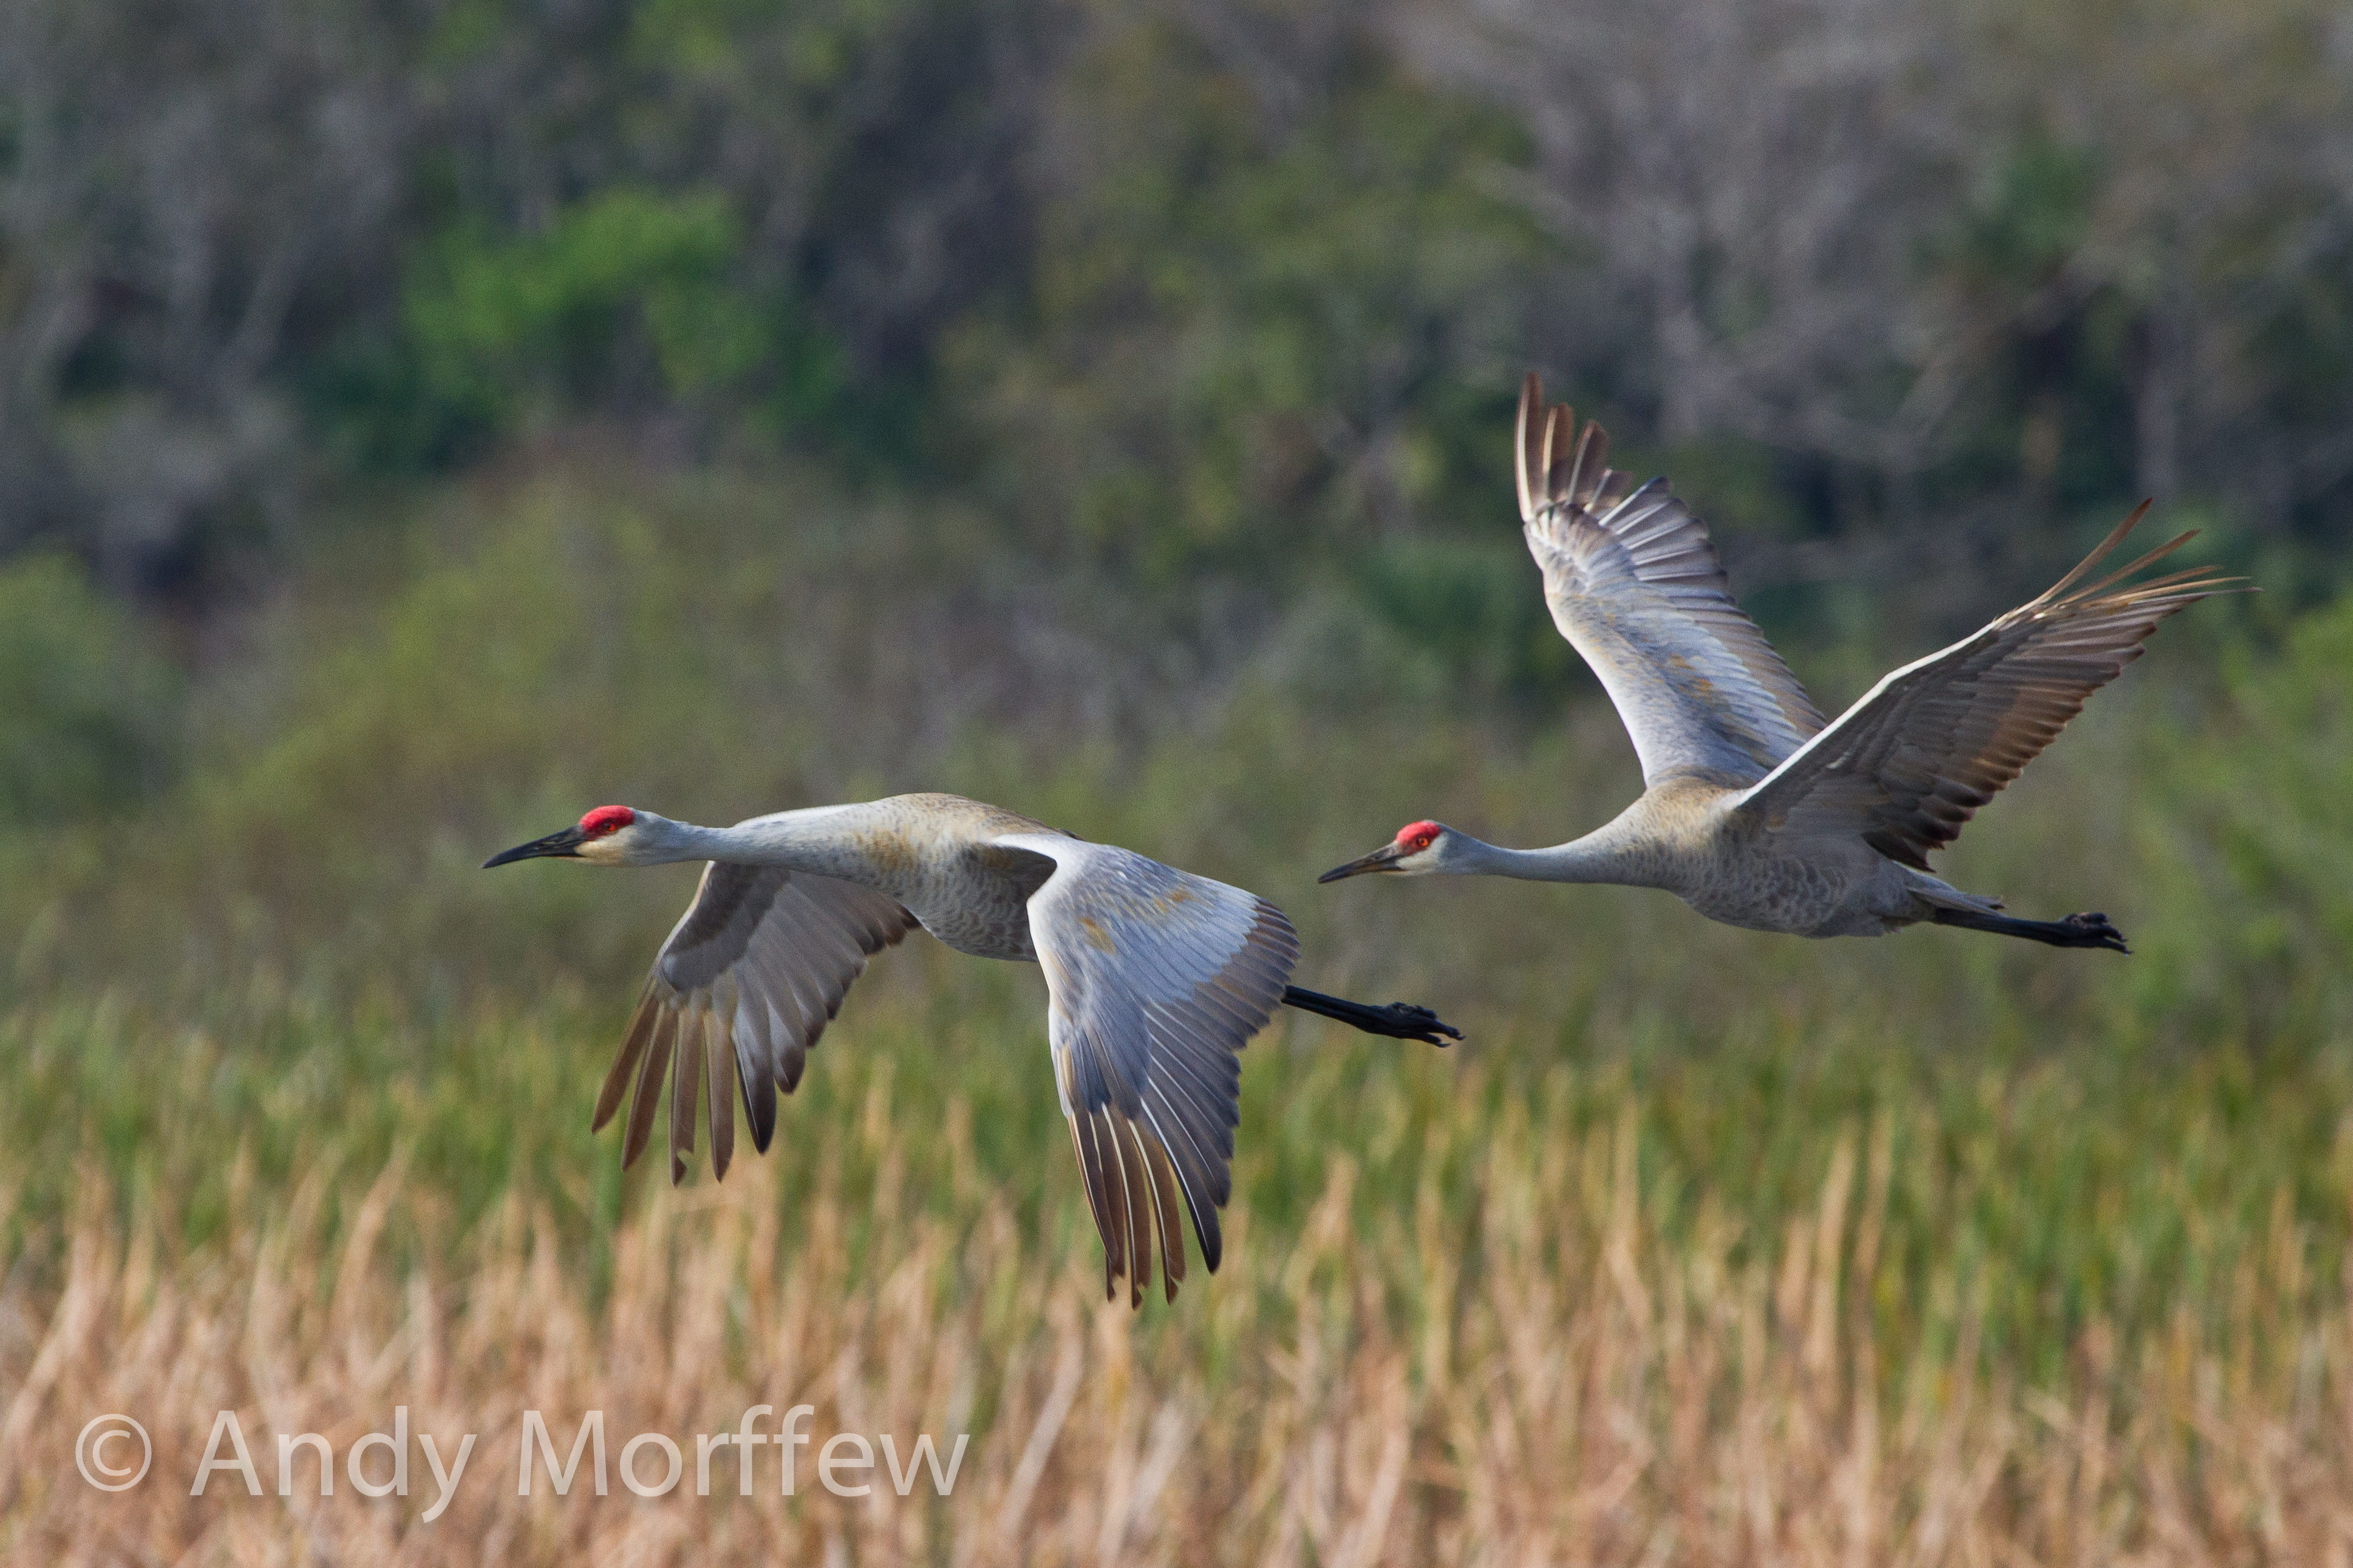
bird, wing, prairie, flying, wildlife, beak, flight, fauna, birds, goose, vertebrate, water bird, bif, andymorffew, morffew, sandhillcrane, harnsmarshpreserve, crane like bird